Vanishing Point (1997 film)

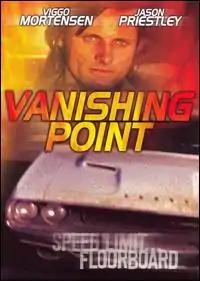
DVD cover

Vanishing Point is a 1997 American action television film written and directed by Charles Robert Carner and starring Viggo Mortensen, Jason Priestley, Peta Wilson, Christine Elise, and Keith David. A remake of the 1971 film of the same name, it aired on the Fox television network on January 7, 1997. It features the same model 1970 Dodge Challenger R/T as the original film.